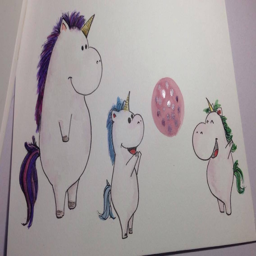
picnic : a magical picture book for children .